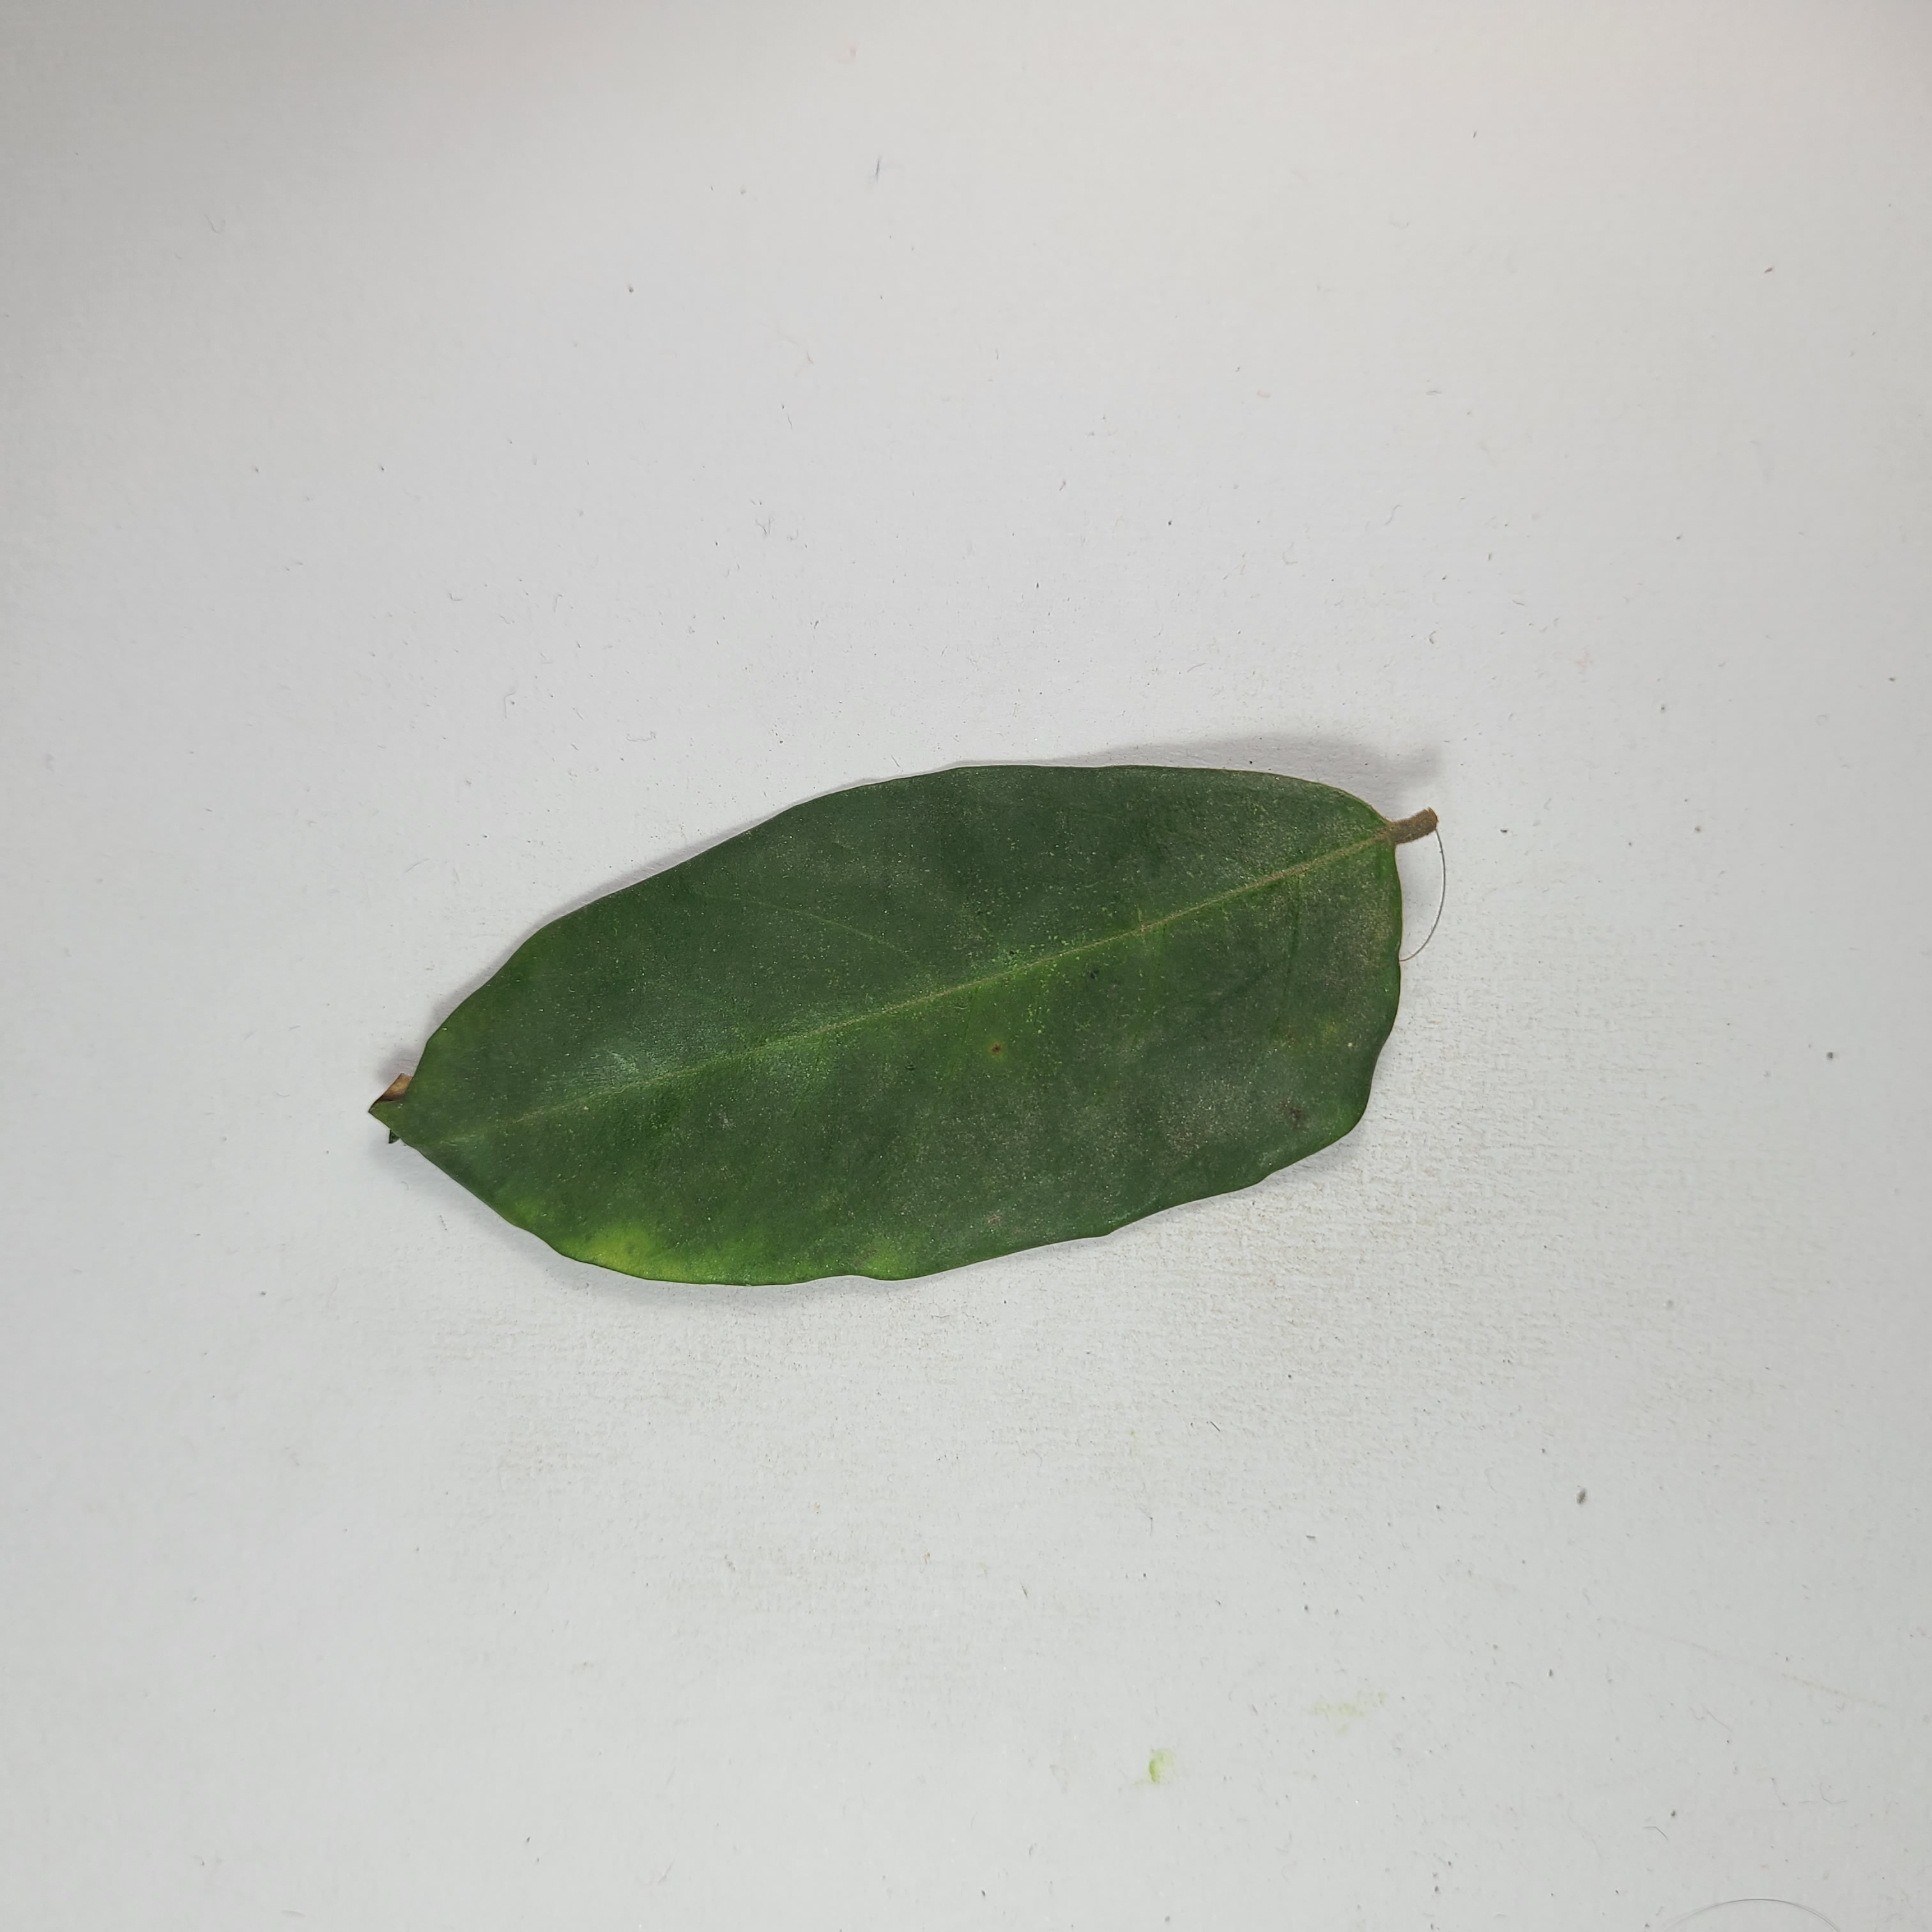
Label: Healthy Leaves